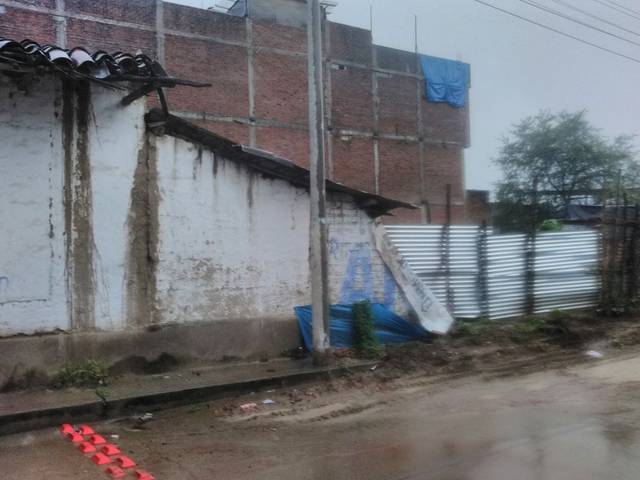
Region: Peru
Coordinates: -5.099, -80.161